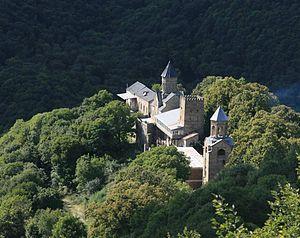
Martkopi est une commune dans le district de Gardabani, sur le versant gauche de la chaîne montagneuse du Yalno, dans les gorges des rivières Alikhevi et Tevali. Le village est à une altitude de 770 m, à 55 km de Gardabani et 12 km de Vaziani. Selon le recensement de 2002, le village est peuplé de 7 666 habitants.